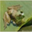
Label: frog